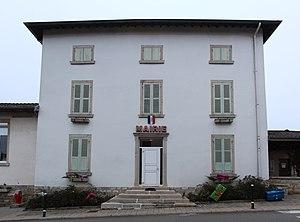
Mairie de Saint-Martin-le-Châtel.
Saint-Martin-le-Châtel est une commune française, située dans le département de l'Ain en région Auvergne-Rhône-Alpes.